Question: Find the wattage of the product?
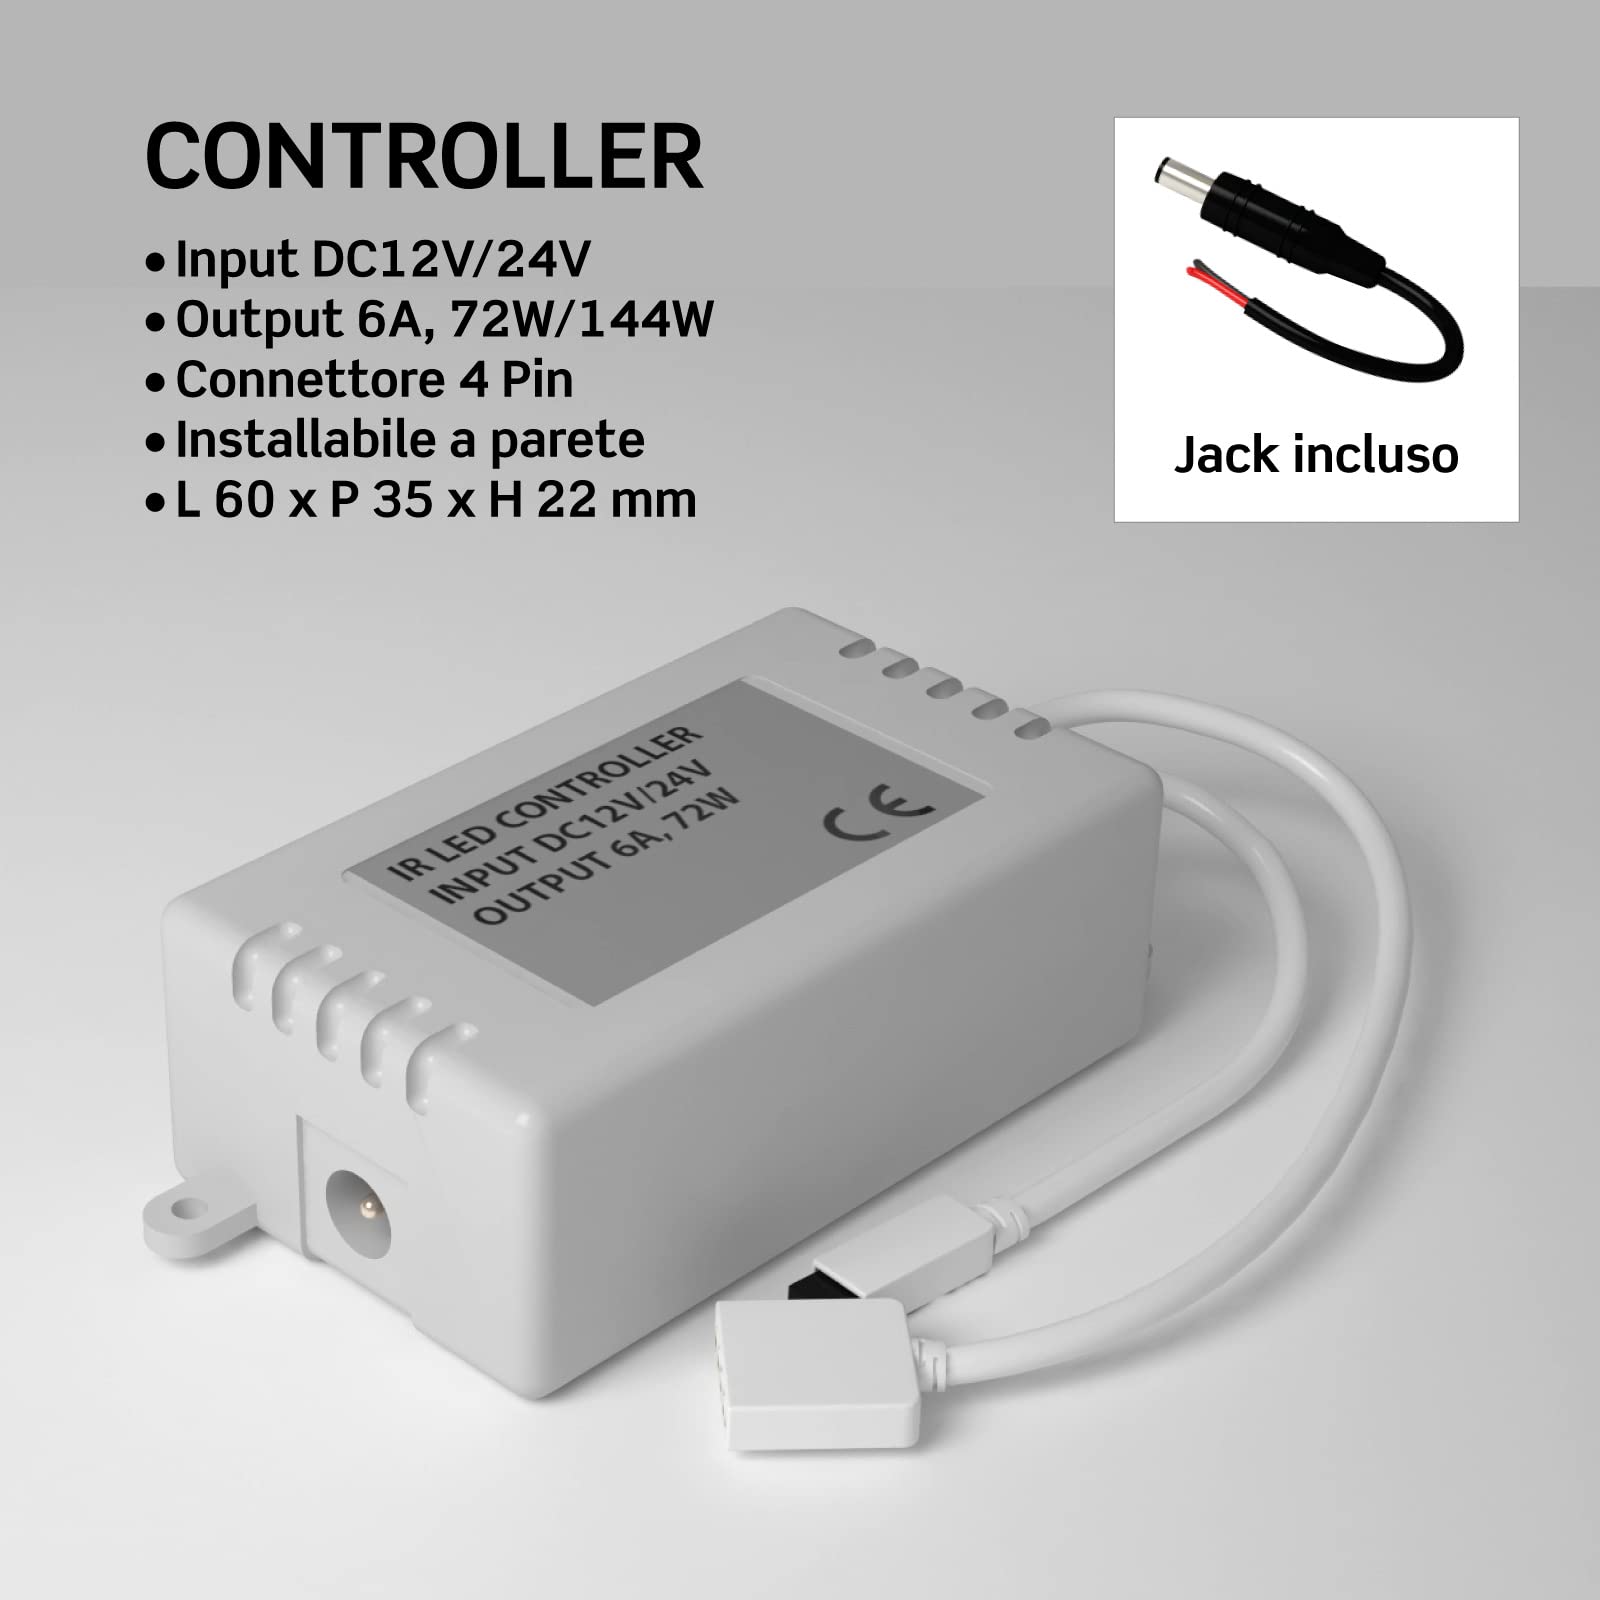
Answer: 72.0 watt